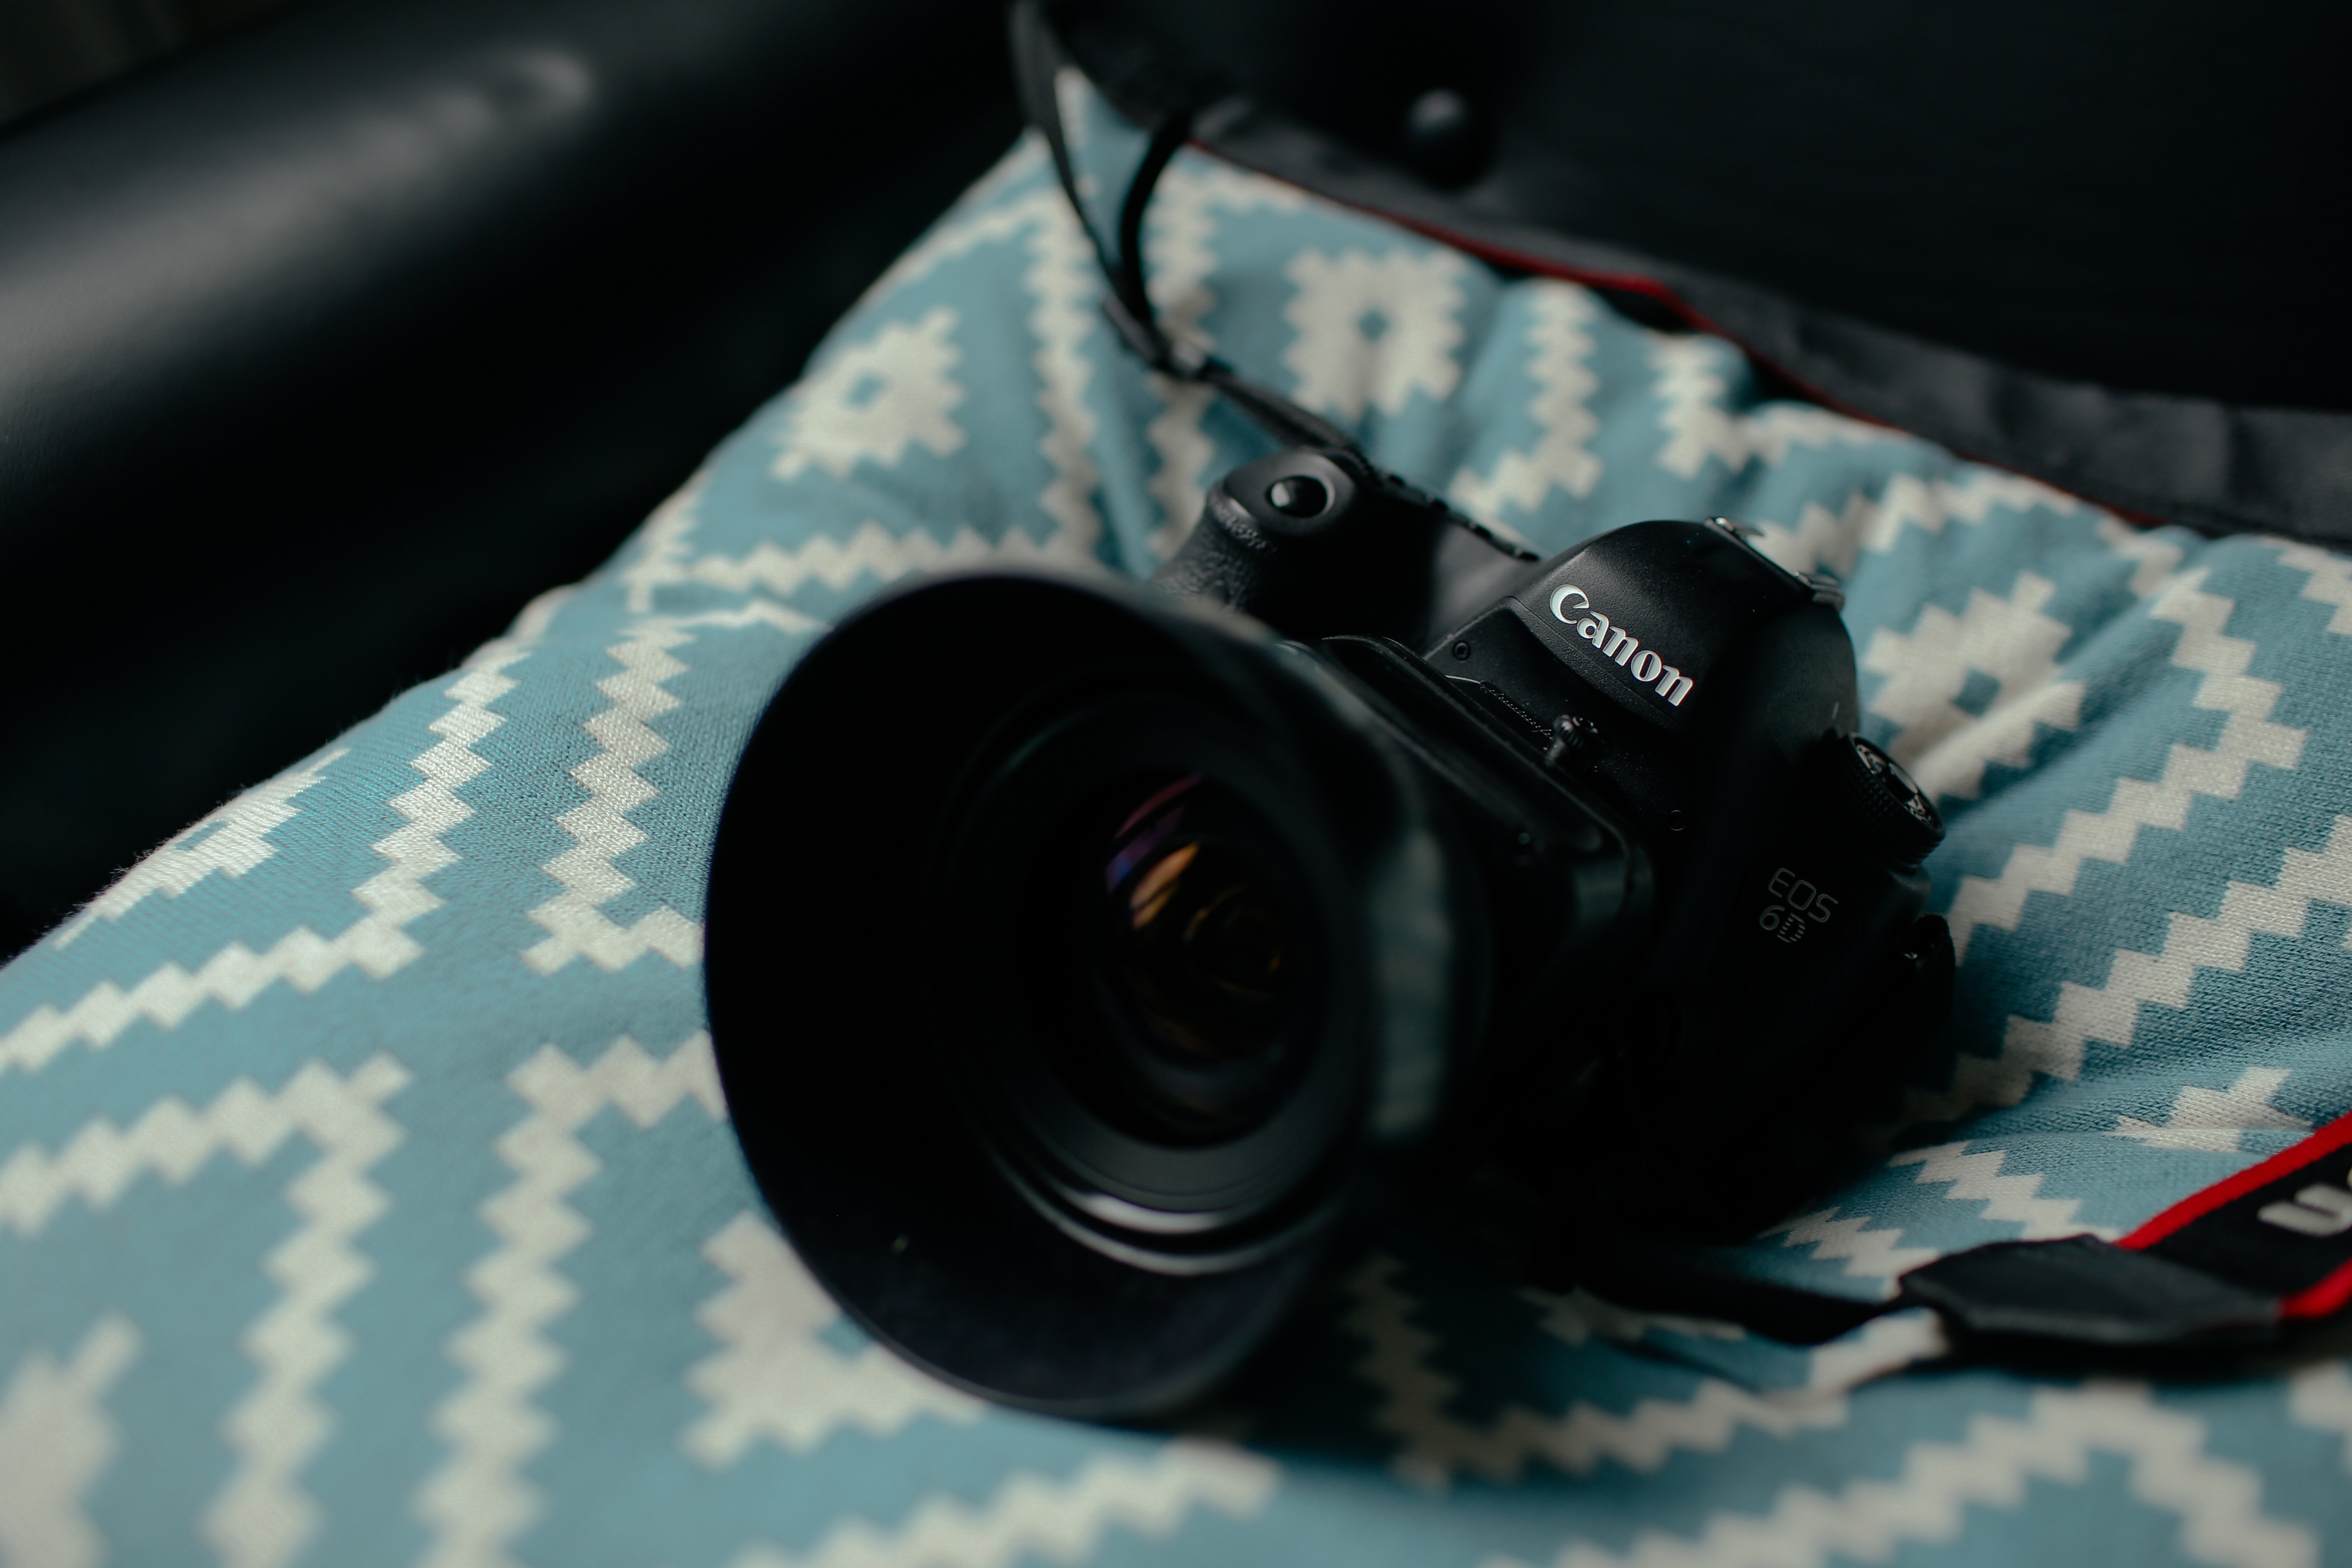
camera, photography, lens, close up, product, reflex camera, digital camera, camera lens, macro photography, fisheye lens, digital slr, single lens reflex camera, cameras optics, mirrorless interchangeable lens camera, camera accessory